Criterion Restaurant

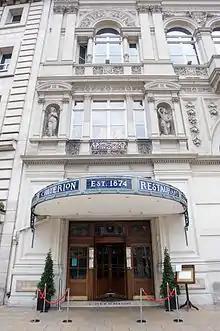
Front entrance with ionic half-columns and draped female figures

The Criterion Restaurant's front may still be regarded as the best surviving work of Thomas Verity, a leading theatre architect of his day.